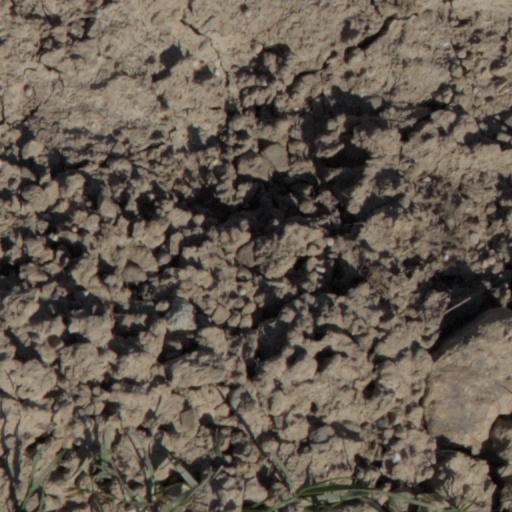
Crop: wheat